MediaCityUK

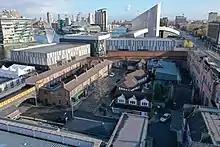
Coronation Street production base, exterior sets and studios at ITV Studios, used since 2013

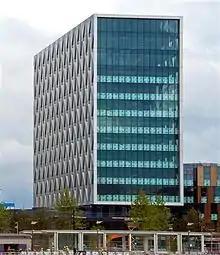
The Orange building houses the University of Salford campus and ITV Granada.

, approximately BBC staff are employed at MediaCityUK. The BBC currently occupies three buildings at MediaCityUK: Bridge House, Dock House and Quay House.